Illuminate Light & Laser Spectacular

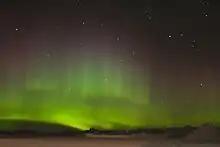
The natural light display Aurora Australis (pictured) is recreated in the Illuminate Light & Laser Spectacular.

Dreamworld has permanately installed the following in Main Street to allow them to consistently run Illuminate in school holiday periods.